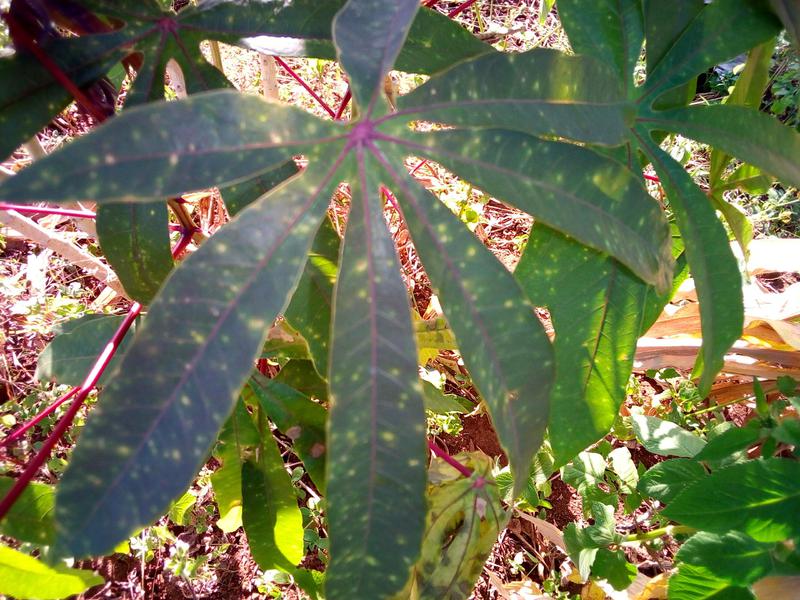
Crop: cassava
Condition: green_mottle